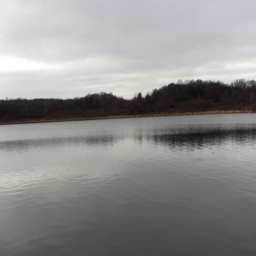
small lake on a cloudy day